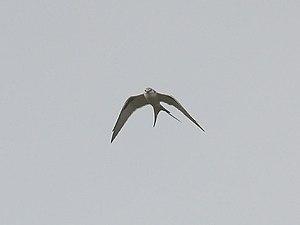
Nombre d'espèces: 663